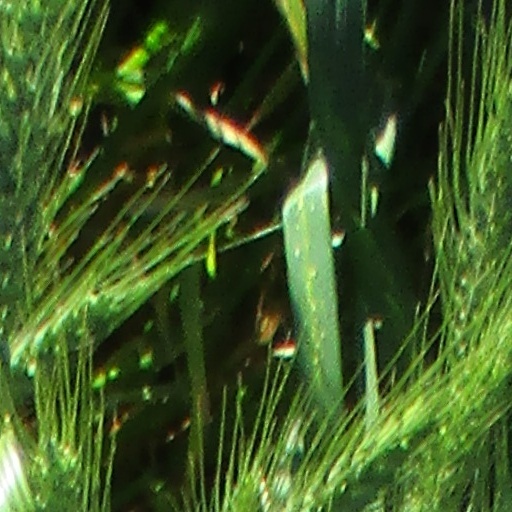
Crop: wheat